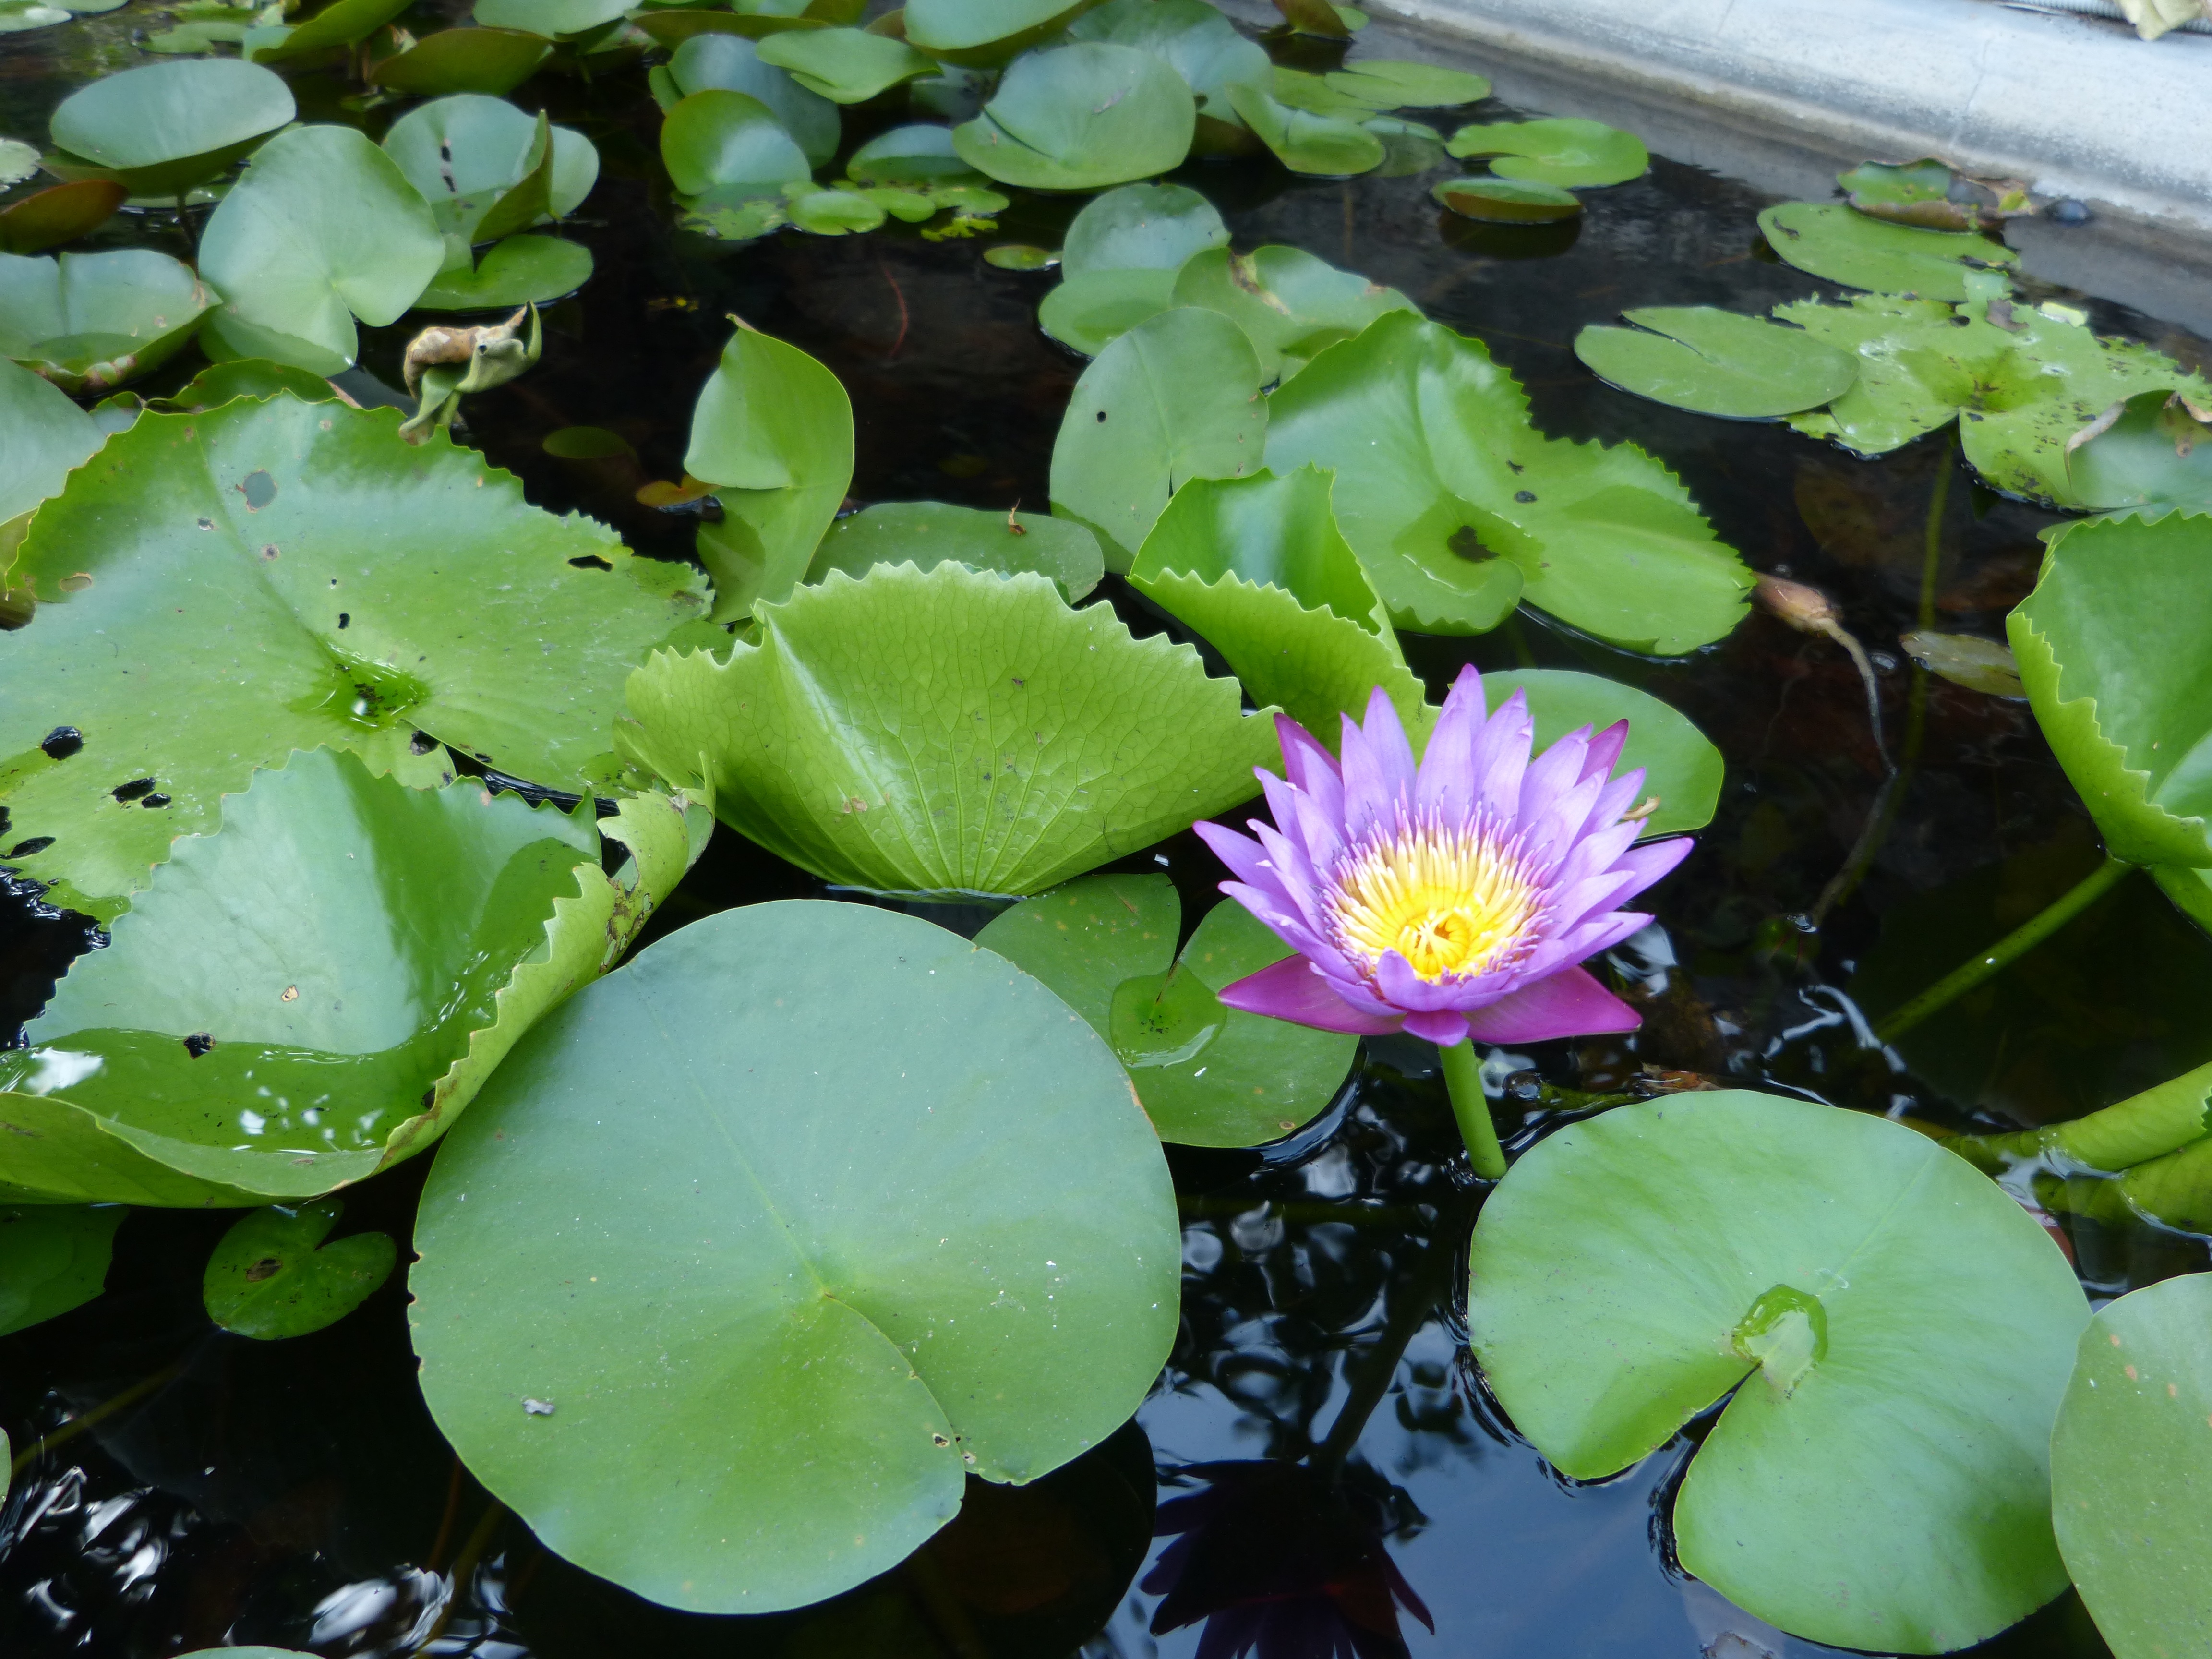
plant, leaf, flower, petal, pond, green, botany, garden, sacred lotus, aquatic plant, flora, viet nam, lotus, water lilies, flowering plant, annual plant, land plant, lotus family